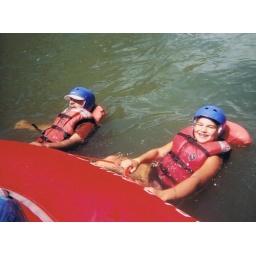
white water rafting in nm